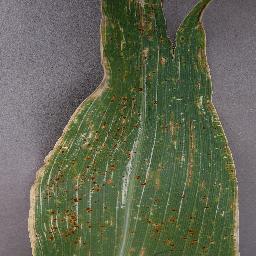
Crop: corn
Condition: (maize)_cercospora_spot_gray_spot